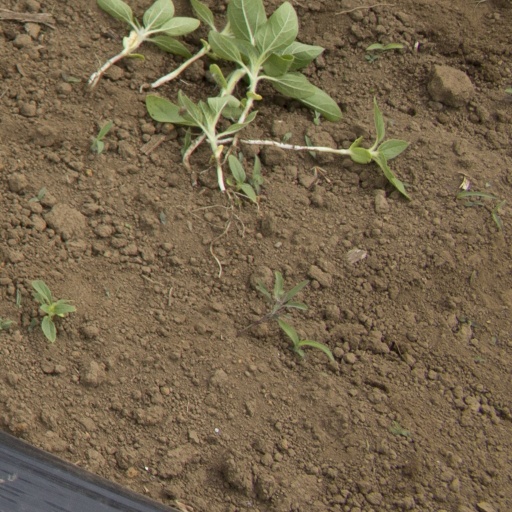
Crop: Jerusalem artichoke